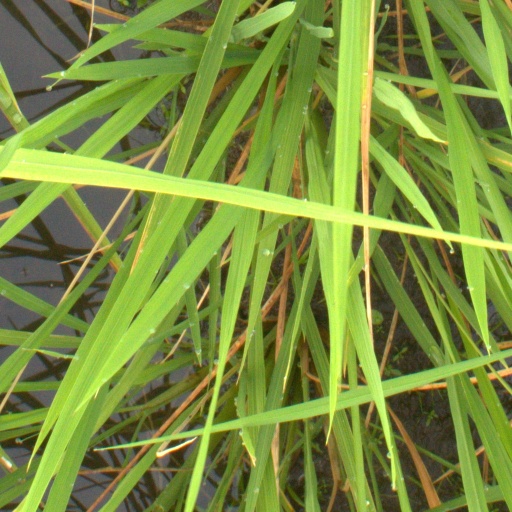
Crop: rice